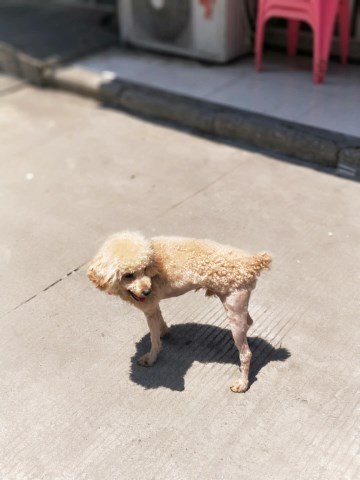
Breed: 2925-n000114-toy_poodle